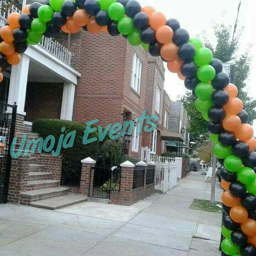
western christian holiday is around the corner .